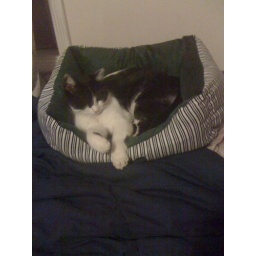
#tfb Another sample point in our "Where you put a cat bed a Spot will appear series."